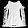
Label: Shirt